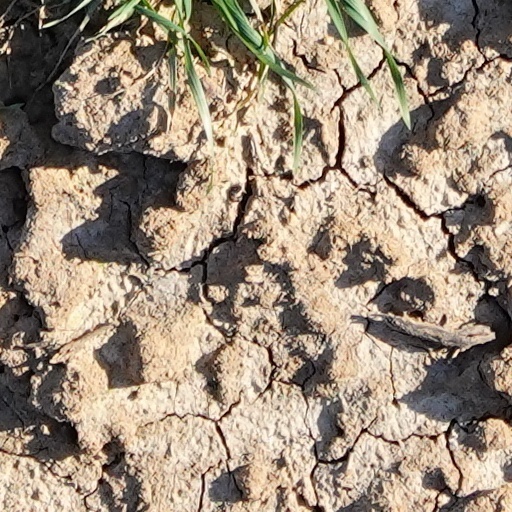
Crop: wheat